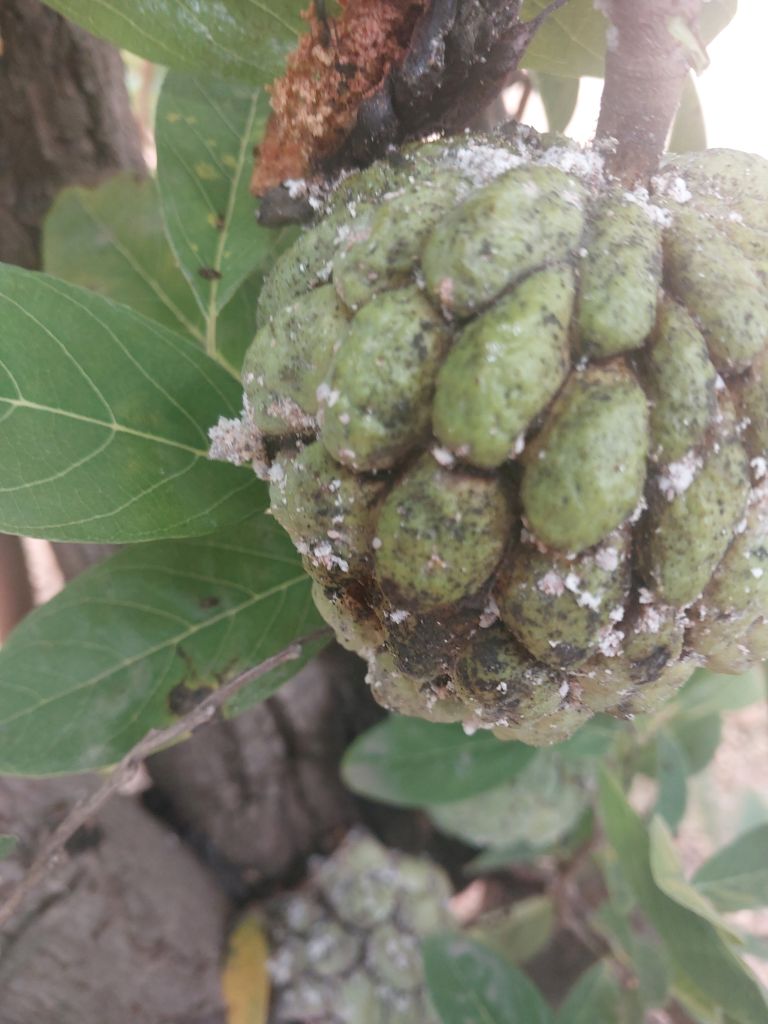
Disease label: Leaf spot on fruit